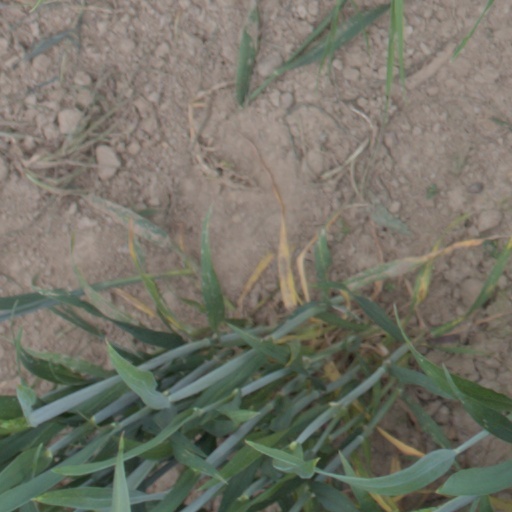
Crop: wheat